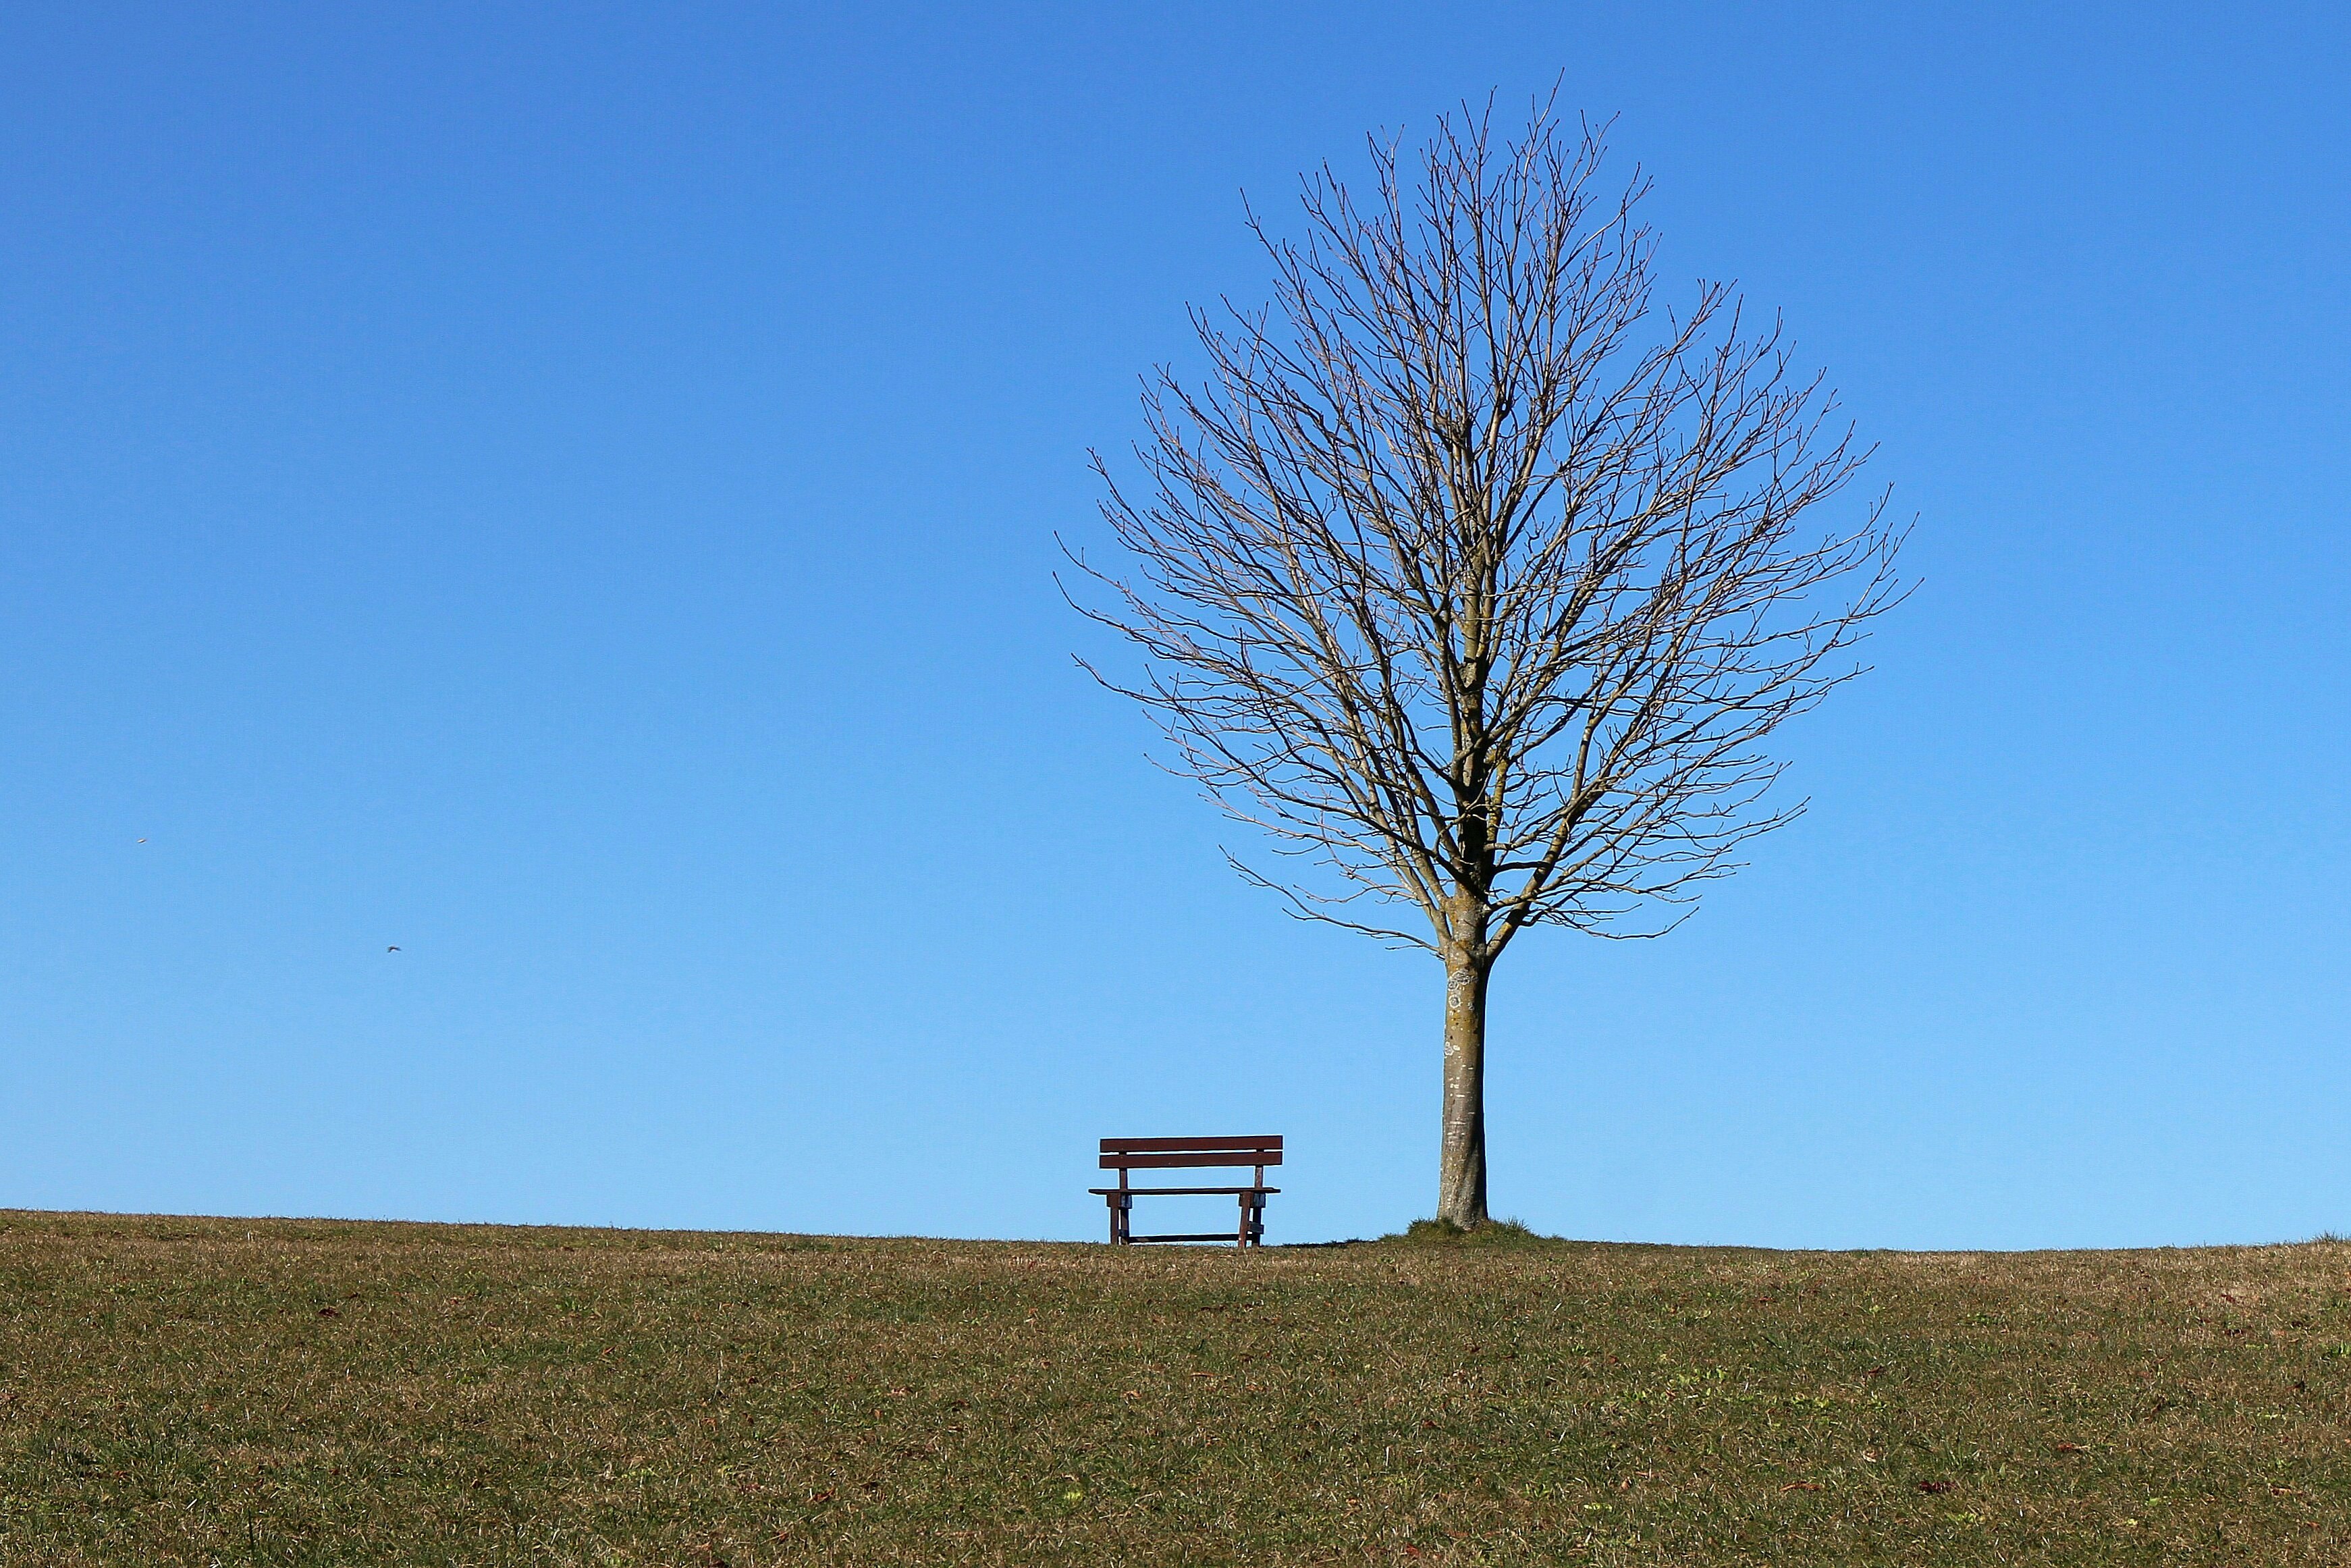
tree, grass, horizon, branch, plant, sky, bench, field, meadow, prairie, hill, seat, wind, blue, rest, plain, grassland, silent, ecosystem, resting place, rural area, flowering plant, grass family, woody plant, land plant